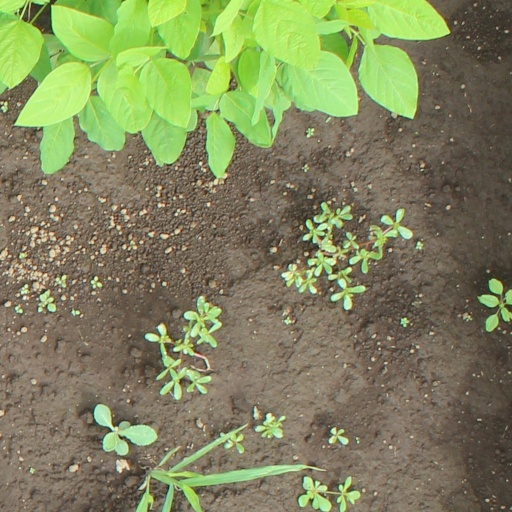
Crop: soybean